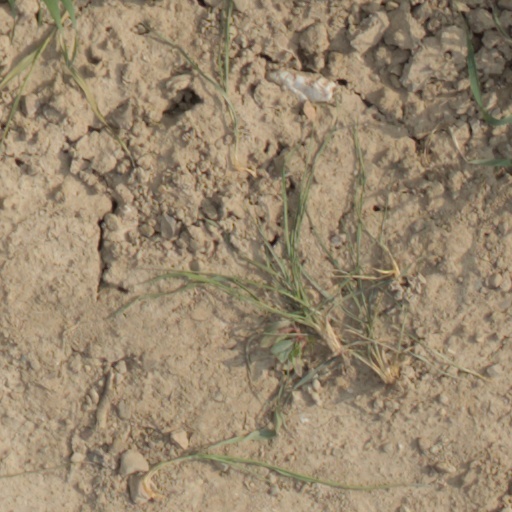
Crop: wheat